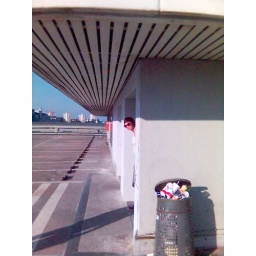
looking around for the sky beach bar at stuttgart